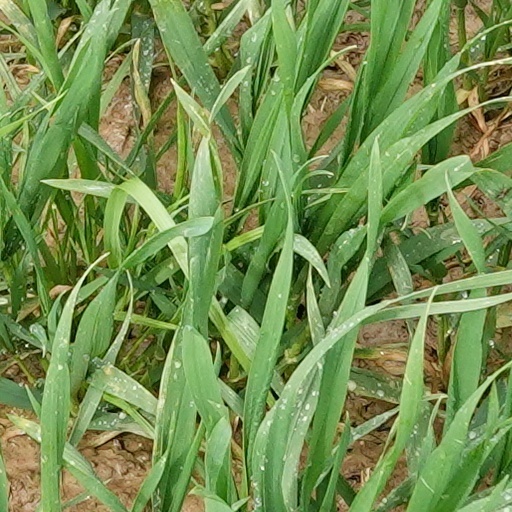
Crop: wheat